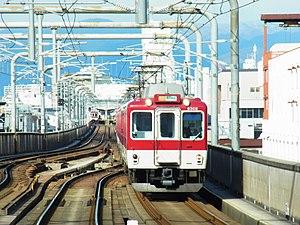
La ligne Kintetsu Kyoto est une ligne ferroviaire du réseau Kintetsu située dans les préfectures de Kyoto et Nara au Japon. Elle relie la gare de Kyoto à celle de Yamato-Saidaiji. Elle suit un tracé parallèle à la ligne Nara de la JR West.